Mikhail Poluboyarinov

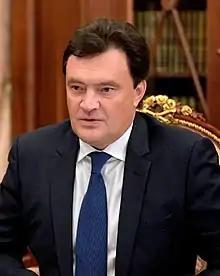
Poluboyarinov in 2021

Mikhail Igorevich Poluboyarinov (born April 2, 1966) is a Russian businessman, former CEO of Aeroflot, Russia's largest airline, since 20 November 2020 by April 2022 and current deputy CEO of Russian Post.